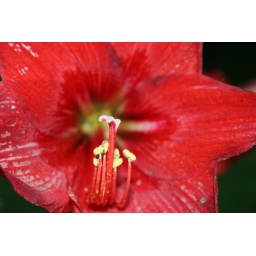
A closeup of a red flower in my backyard